Third Avenue Historic District (Kenosha, Wisconsin)

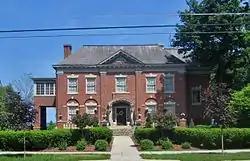
The Harold W. Jeffrey House (1909)

The Third Avenue Historic District is the "mansion" district of Kenosha, Wisconsin, United States from the early twentieth century, comprising mostly large stylish homes along Lake Michigan.